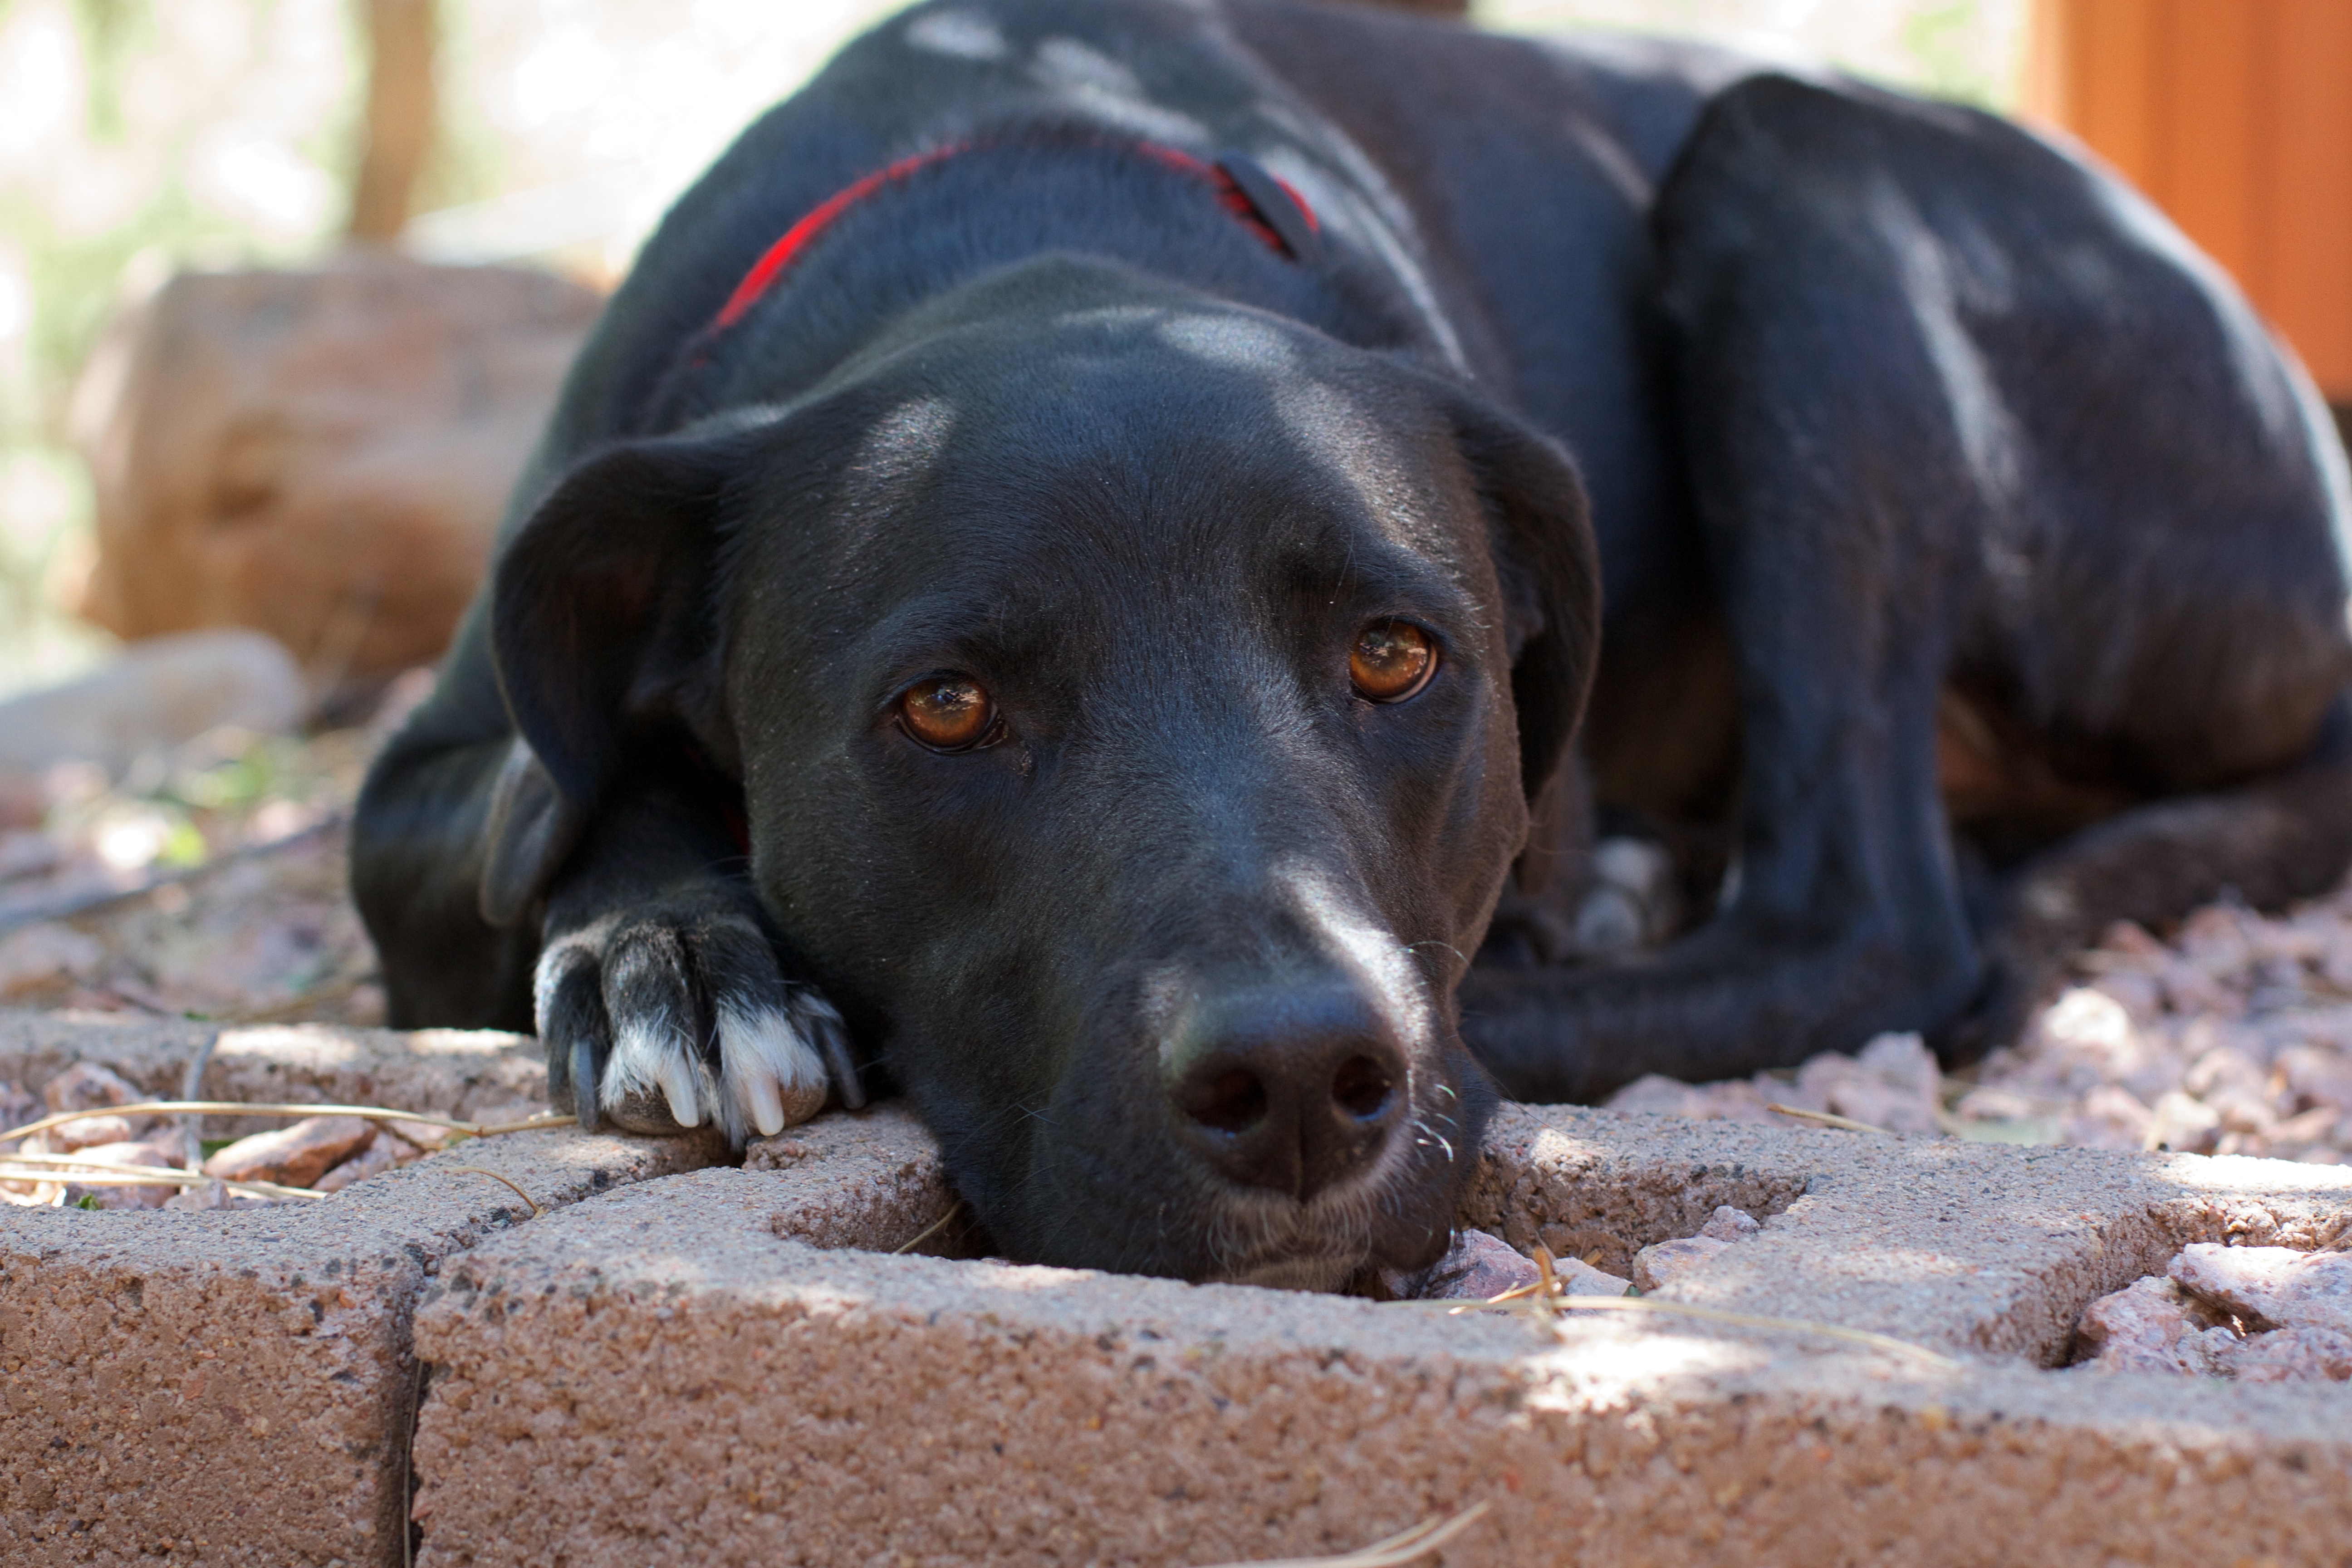
puppy, dog, mammal, vertebrate, labrador retriever, jaci, street dog, dog like mammal